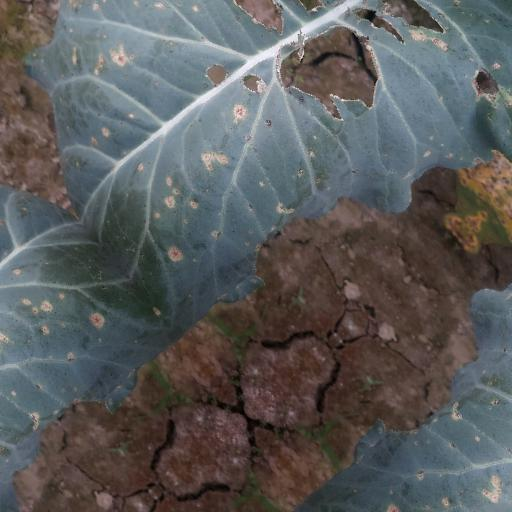
Label: Black Rot